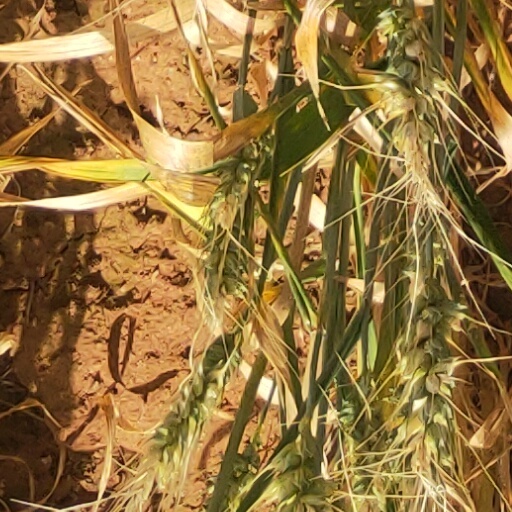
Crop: wheat